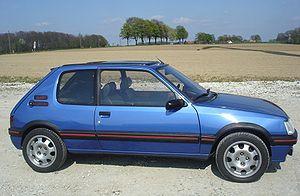
SEVEL Argentina SA, était une coentreprise créée le 28 février 1980 entre les sociétés Fiat Concord et SAFRAR Argentina, pour la production et la vente de voitures. L'acronyme « SEVEL » signifie « Sociedad Europea de VEhículos por Latinoamerica », un peu à l'image de la société SevelSud créée en Italie pour la production des véhicules utilitaires Fiat Ducato et ses clones PSA.
La Peugeot 205 est un modèle automobile du segment B produit par le constructeur français Peugeot. Elle est l'un des modèles phares du constructeur, qui le sauve d'une situation financière délicate après l'achat de Chrysler Europe. Elle est fabriquée de 1982 à 1998 à 5 278 300 exemplaires, ce qui fait d'elle la Peugeot la plus produite jusqu'à ce que la 206 la dépasse. Elle est la voiture la plus vendue en France en 1984 et 1985, succédant à la Renault 5, et de nouveau en 1990, disputant la première place à sa principale rivale, la Renault Supercinq.